Cerisy-la-Forêt

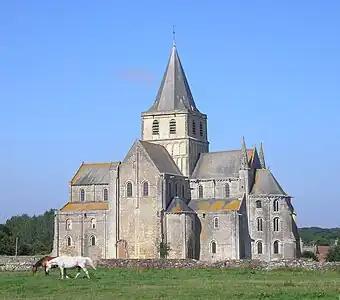
The abbey in Cerisy-la-Forêt

Cerisy-la-Forêt is a commune in the Manche department of Normandy in north-western France. It had a population of 1,036 inhabitants in 2019 and possesses an important environmental and architectural heritage.